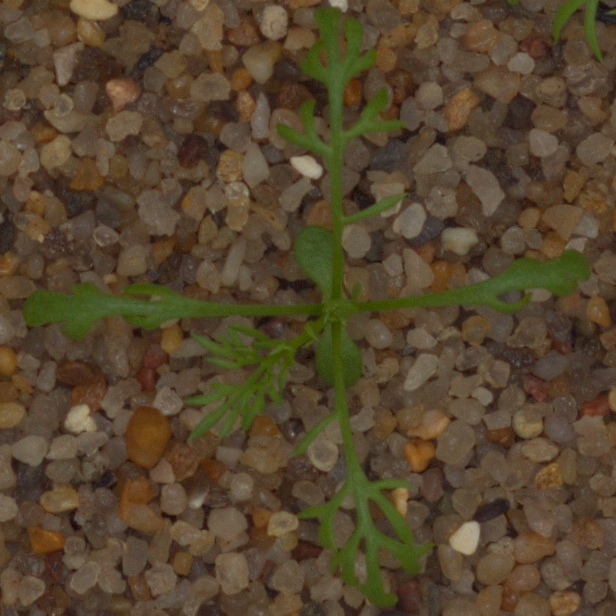
Label: scentless_mayweed